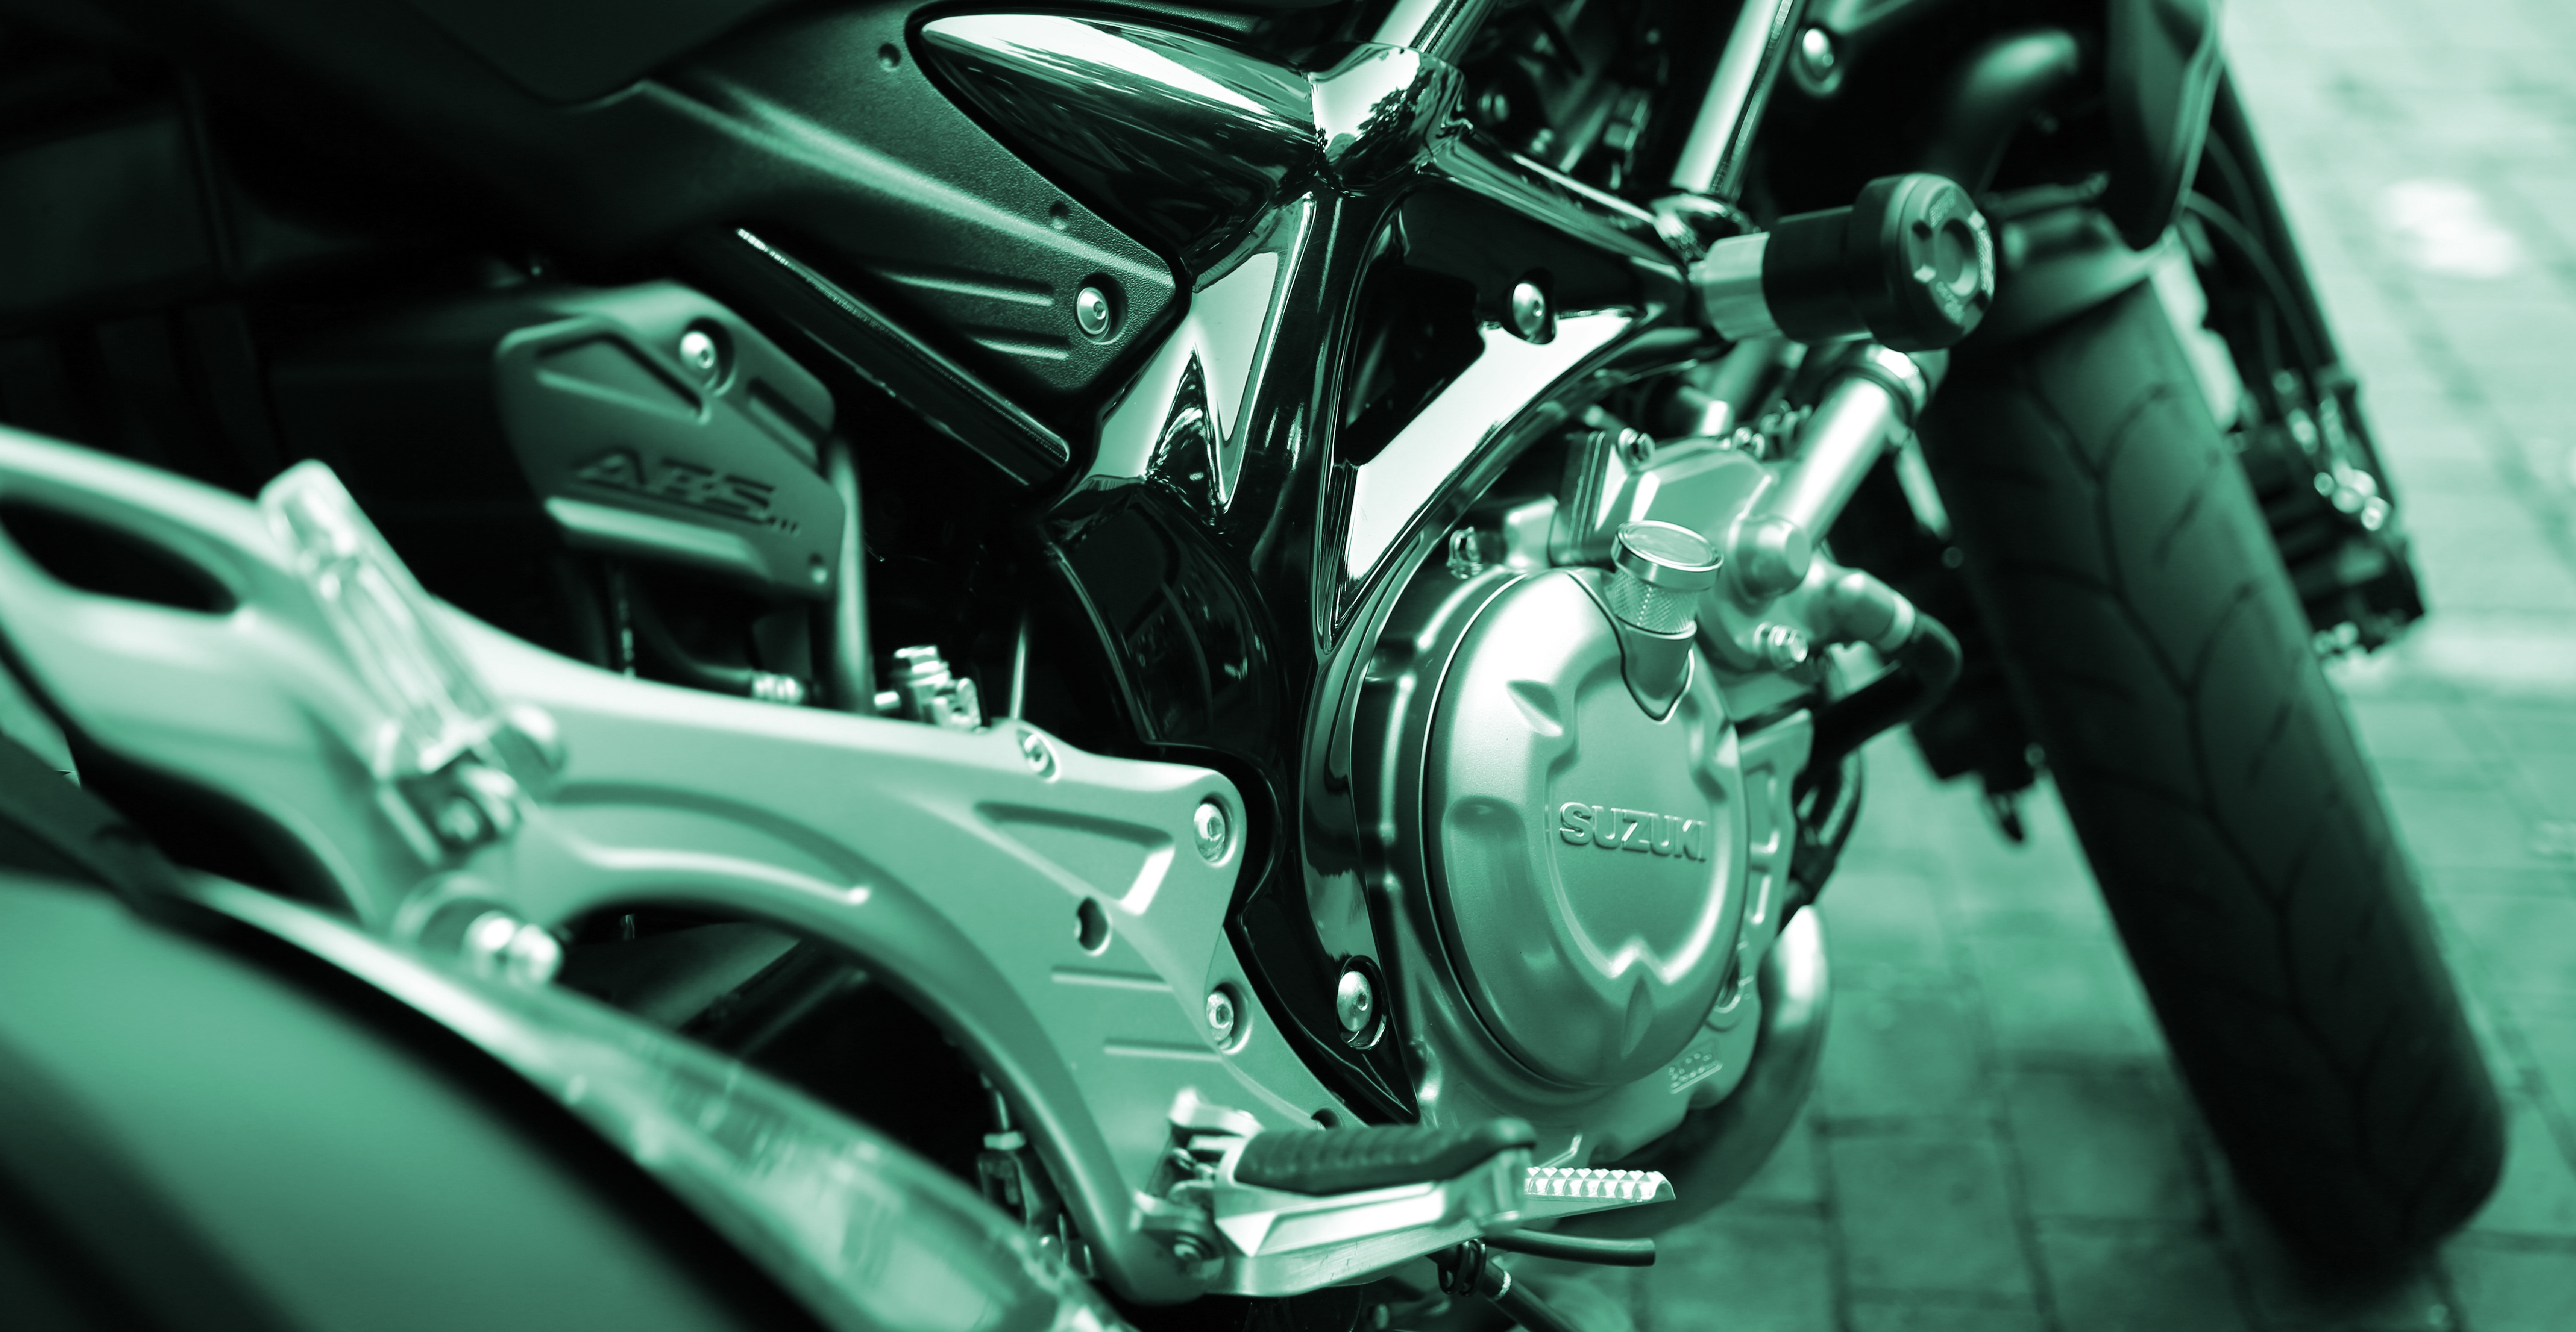
technology, car, wheel, reflection, vehicle, motorcycle, metal, side view, close up, chrome, silver, engine, motor, suzuki, shiny, cylinder, vehicles, metallic, polished, companions, dynamics, land vehicle, automobile make, automotive design